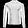
Label: Coat